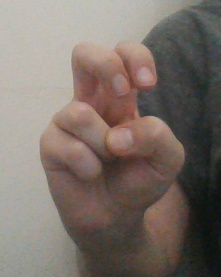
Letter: toot